Describe the emotion expressed in this image:  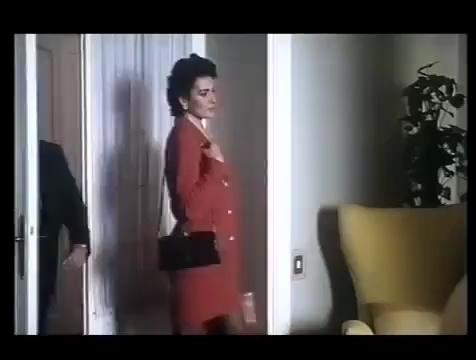
This person displays Fear, valence and arousal with high intensity.